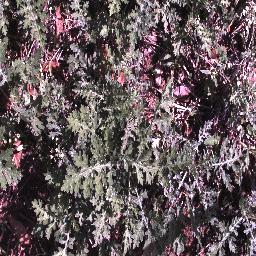
Label: parthenium